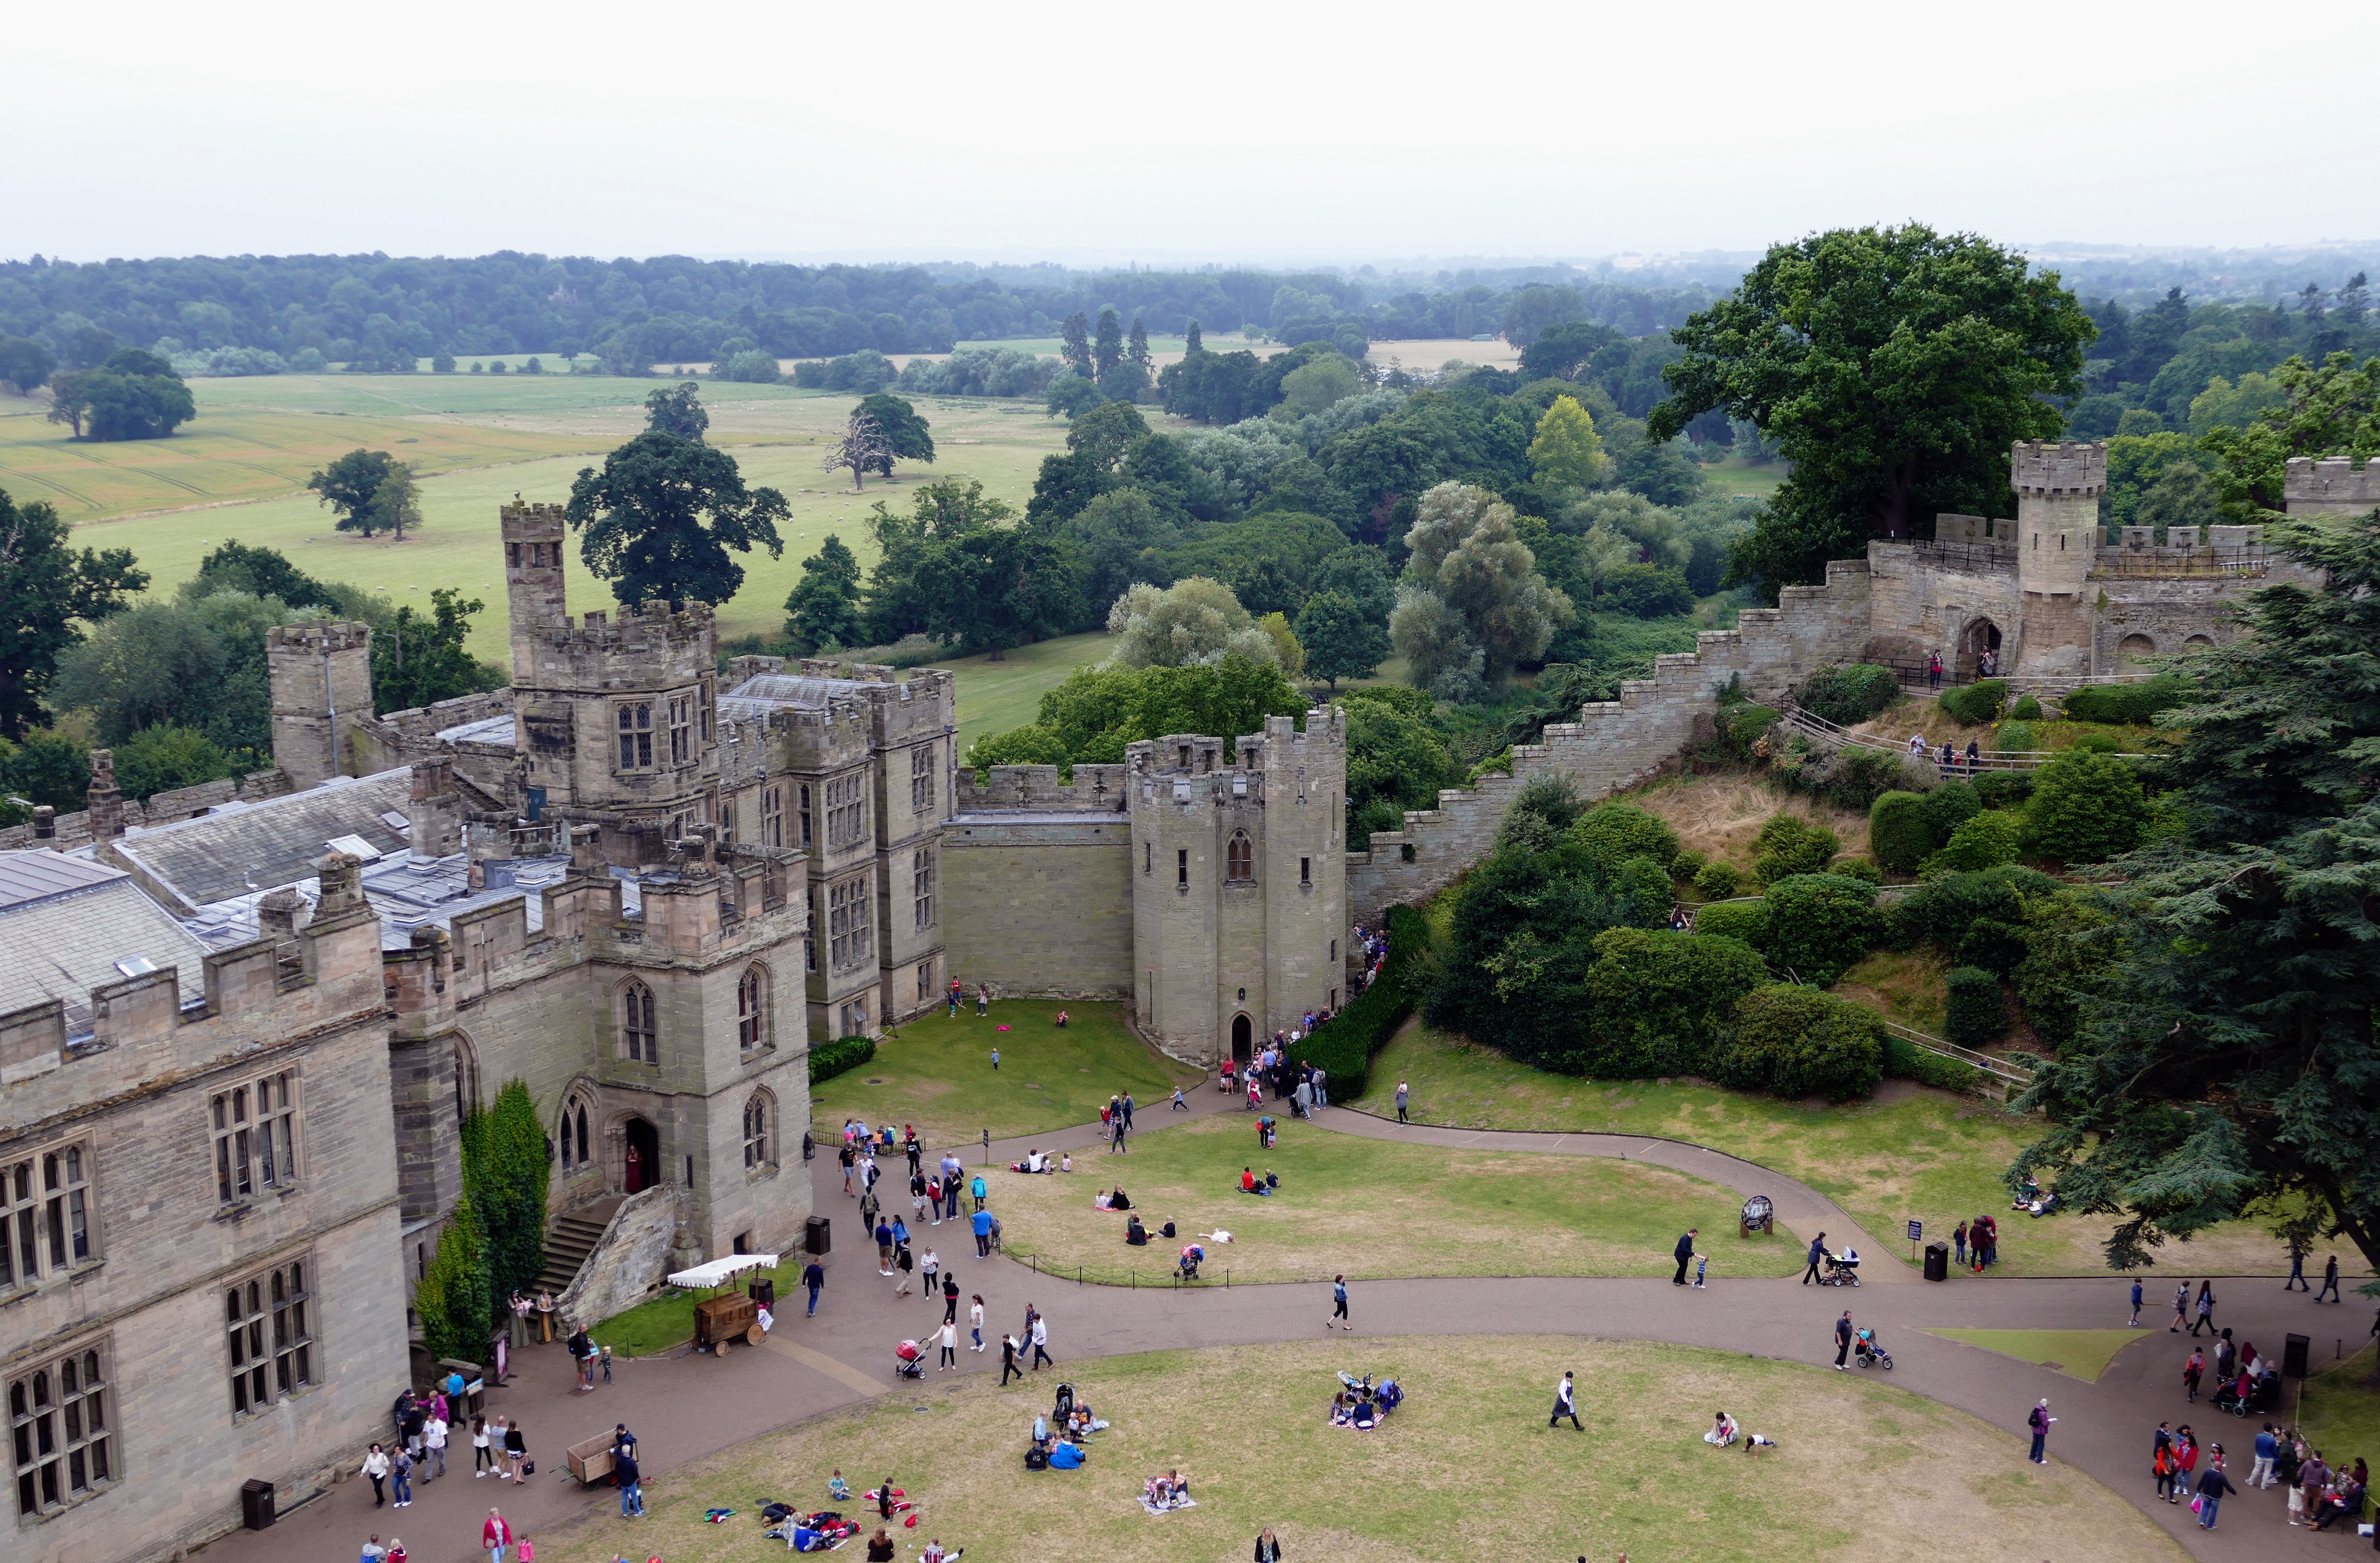
landscape, architecture, town, view, building, palace, old, wall, stone, travel, europe, green, tower, plaza, castle, landmark, exterior, attraction, historic, fortification, tourism, trees, uk, england, medieval, fortress, king, history, town square, english, heritage, britain, united, kingdom, estate, warwickshire, avon, warwick, tours, historic site